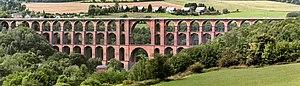
Le Göltzschtalbrücke est le plus grand pont en brique du monde. Situé dans le land de Saxe en Allemagne, sur la ligne Dresde – Plauen, peu avant la gare de Netzschkau, ce pont de chemin de fer a une longueur de 574 m et une hauteur de 78 m, sur quatre étages et 81 arches. La pose de la première pierre du Göltzschtalbrücke eut lieu le 31 mai 1846. Il fut construit entre 1846 et 1851, utilisant plus de 26 millions de briques. Il était à l'époque le plus haut pont ferroviaire jamais construit.